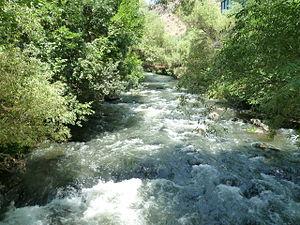
Le Kasakh est une rivière qui coule en Arménie, qui forme un canyon autour du monastère de Saghmosavank. C'est un affluent de la Metsamor, donc un sous-affluent de la Koura par l'Araxe.